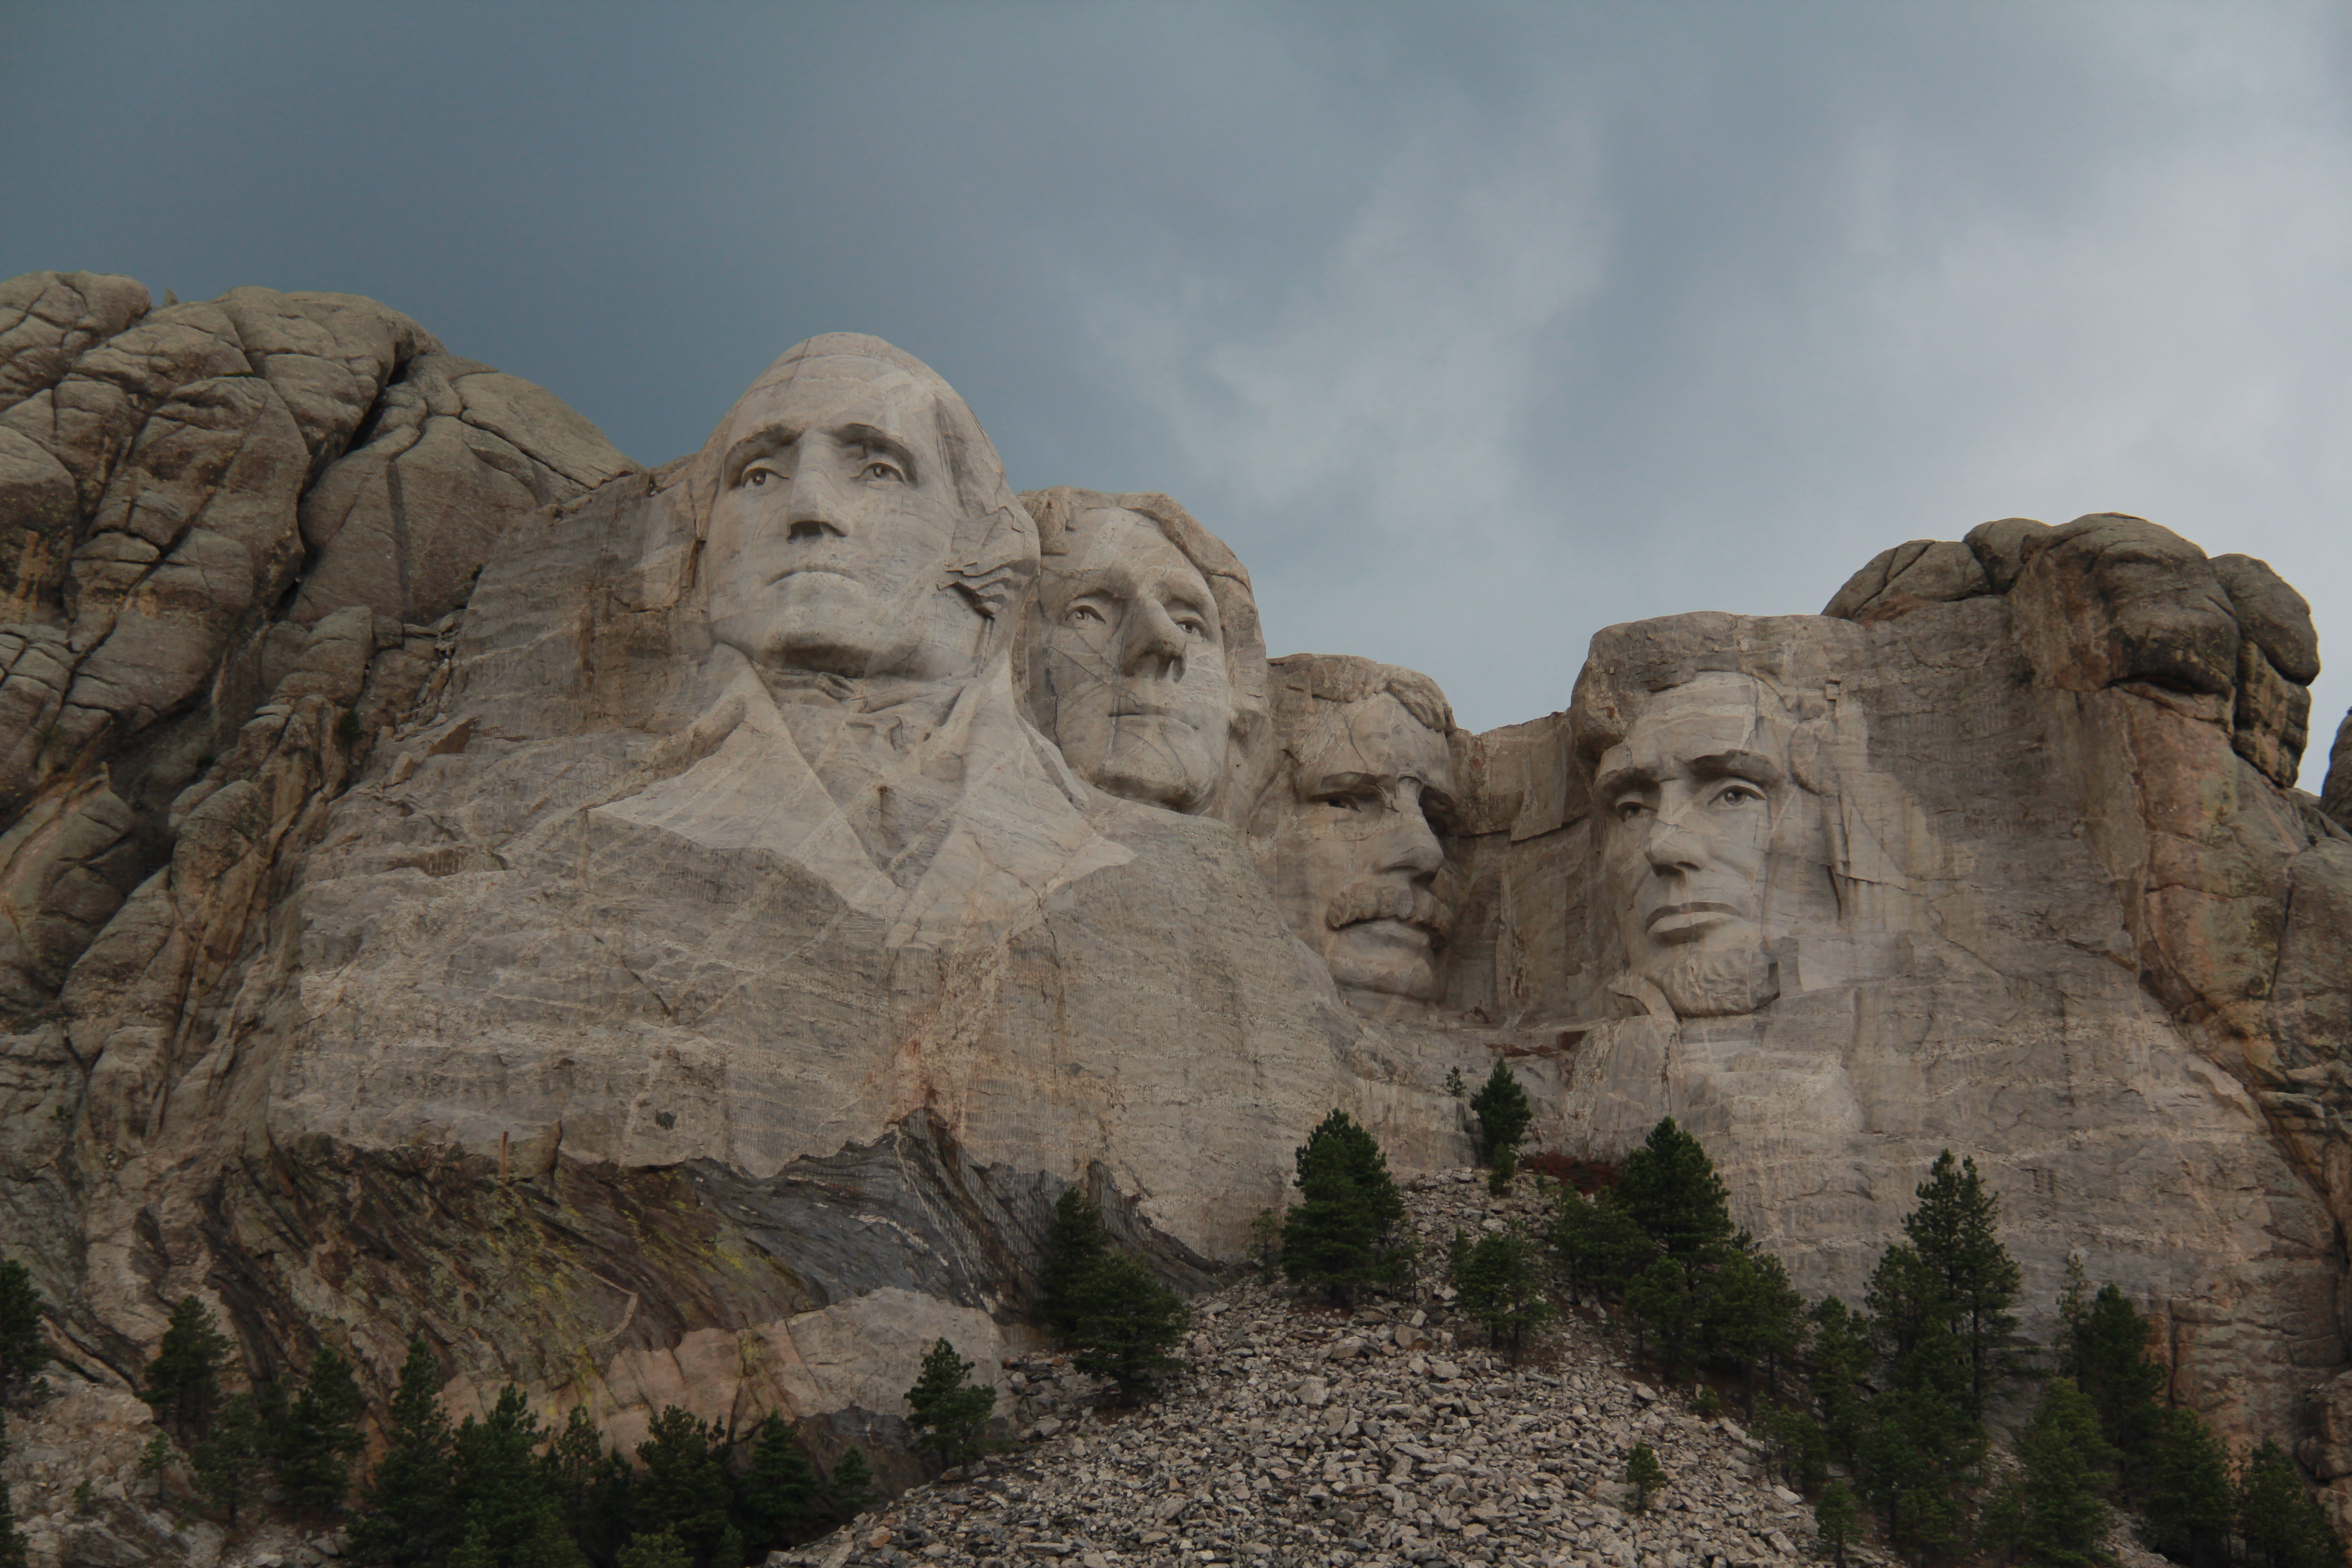
landscape, rock, mountain, architecture, sandstone, stone, monument, travel, formation, arch, park, historic, tourism, material, mount rushmore, outdoors, sculpture, art, geology, temple, daylight, badlands, granite, monolith, ancient history, famous landmark